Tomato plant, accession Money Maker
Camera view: tilt-top (135 deg); turntable rotation: 180 degrees
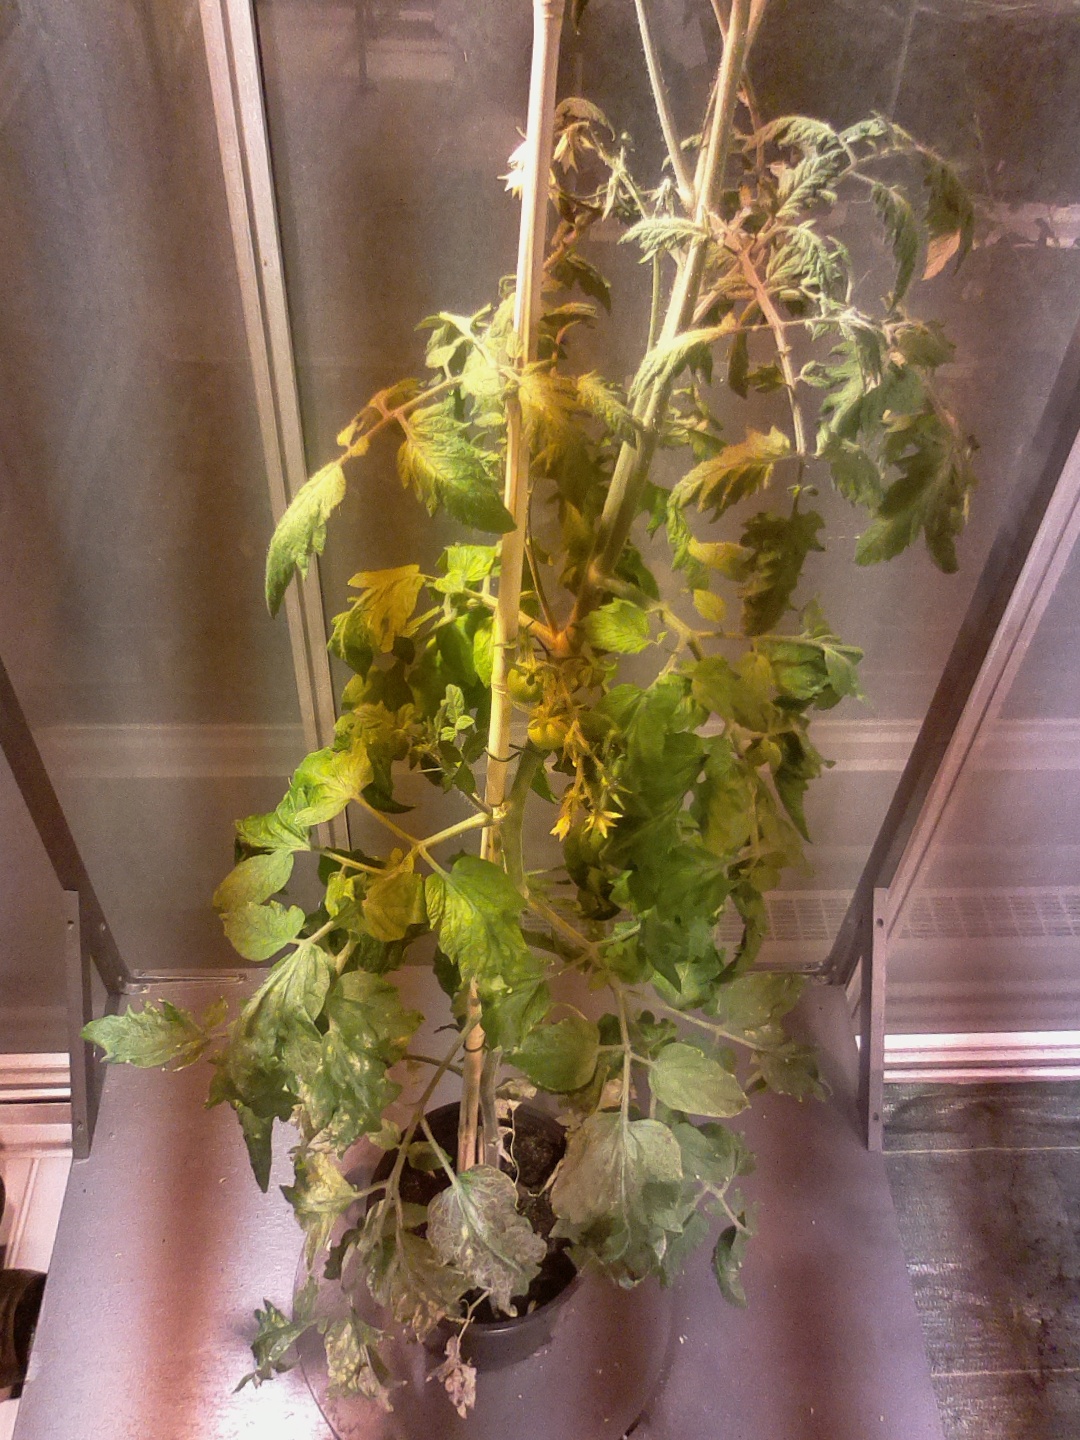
BBCH growth stage 71: 10%-20% of final fruit size